Darrin Zammit Lupi

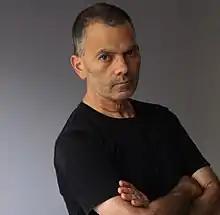
Darrin Zammit Lupi

Darrin Zammit Lupi (born 1968) is a Maltese photographer and journalist.